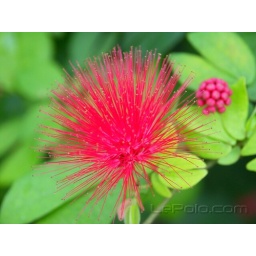
Mimosa flower seen in the Butterfly house in Key West - Florida *-*